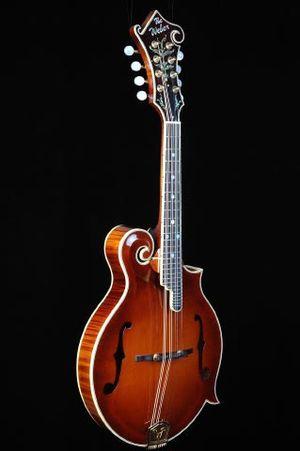
La mandoline country ou bluegrass est une évolution de la mandoline opérée au début du XXᵉ siècle aux É.-U., utilisant des techniques de lutherie propres à la famille du violon. La création de ce type de mandoline est attribuée à Orville Gibson, fondateur de l'entreprise Gibson en 1902.